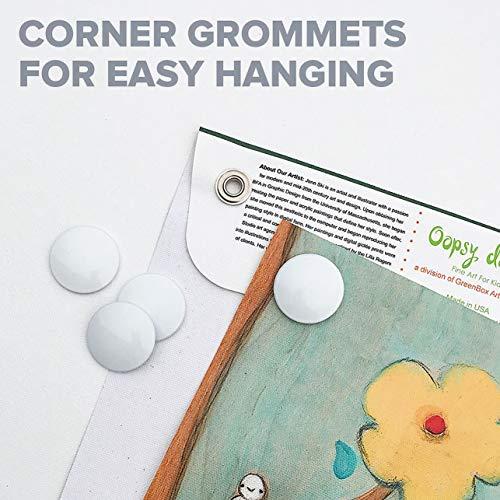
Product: Oopsy Daisy Growth Charts My Only Sunshine Purple by Finny and Zook, 12 by 42-Inch
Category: Baby Products | Nursery | Décor | Wall Décor | Growth Charts
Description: Great Condition.
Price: $25.00